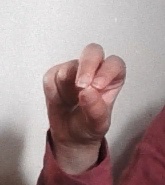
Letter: gaaf